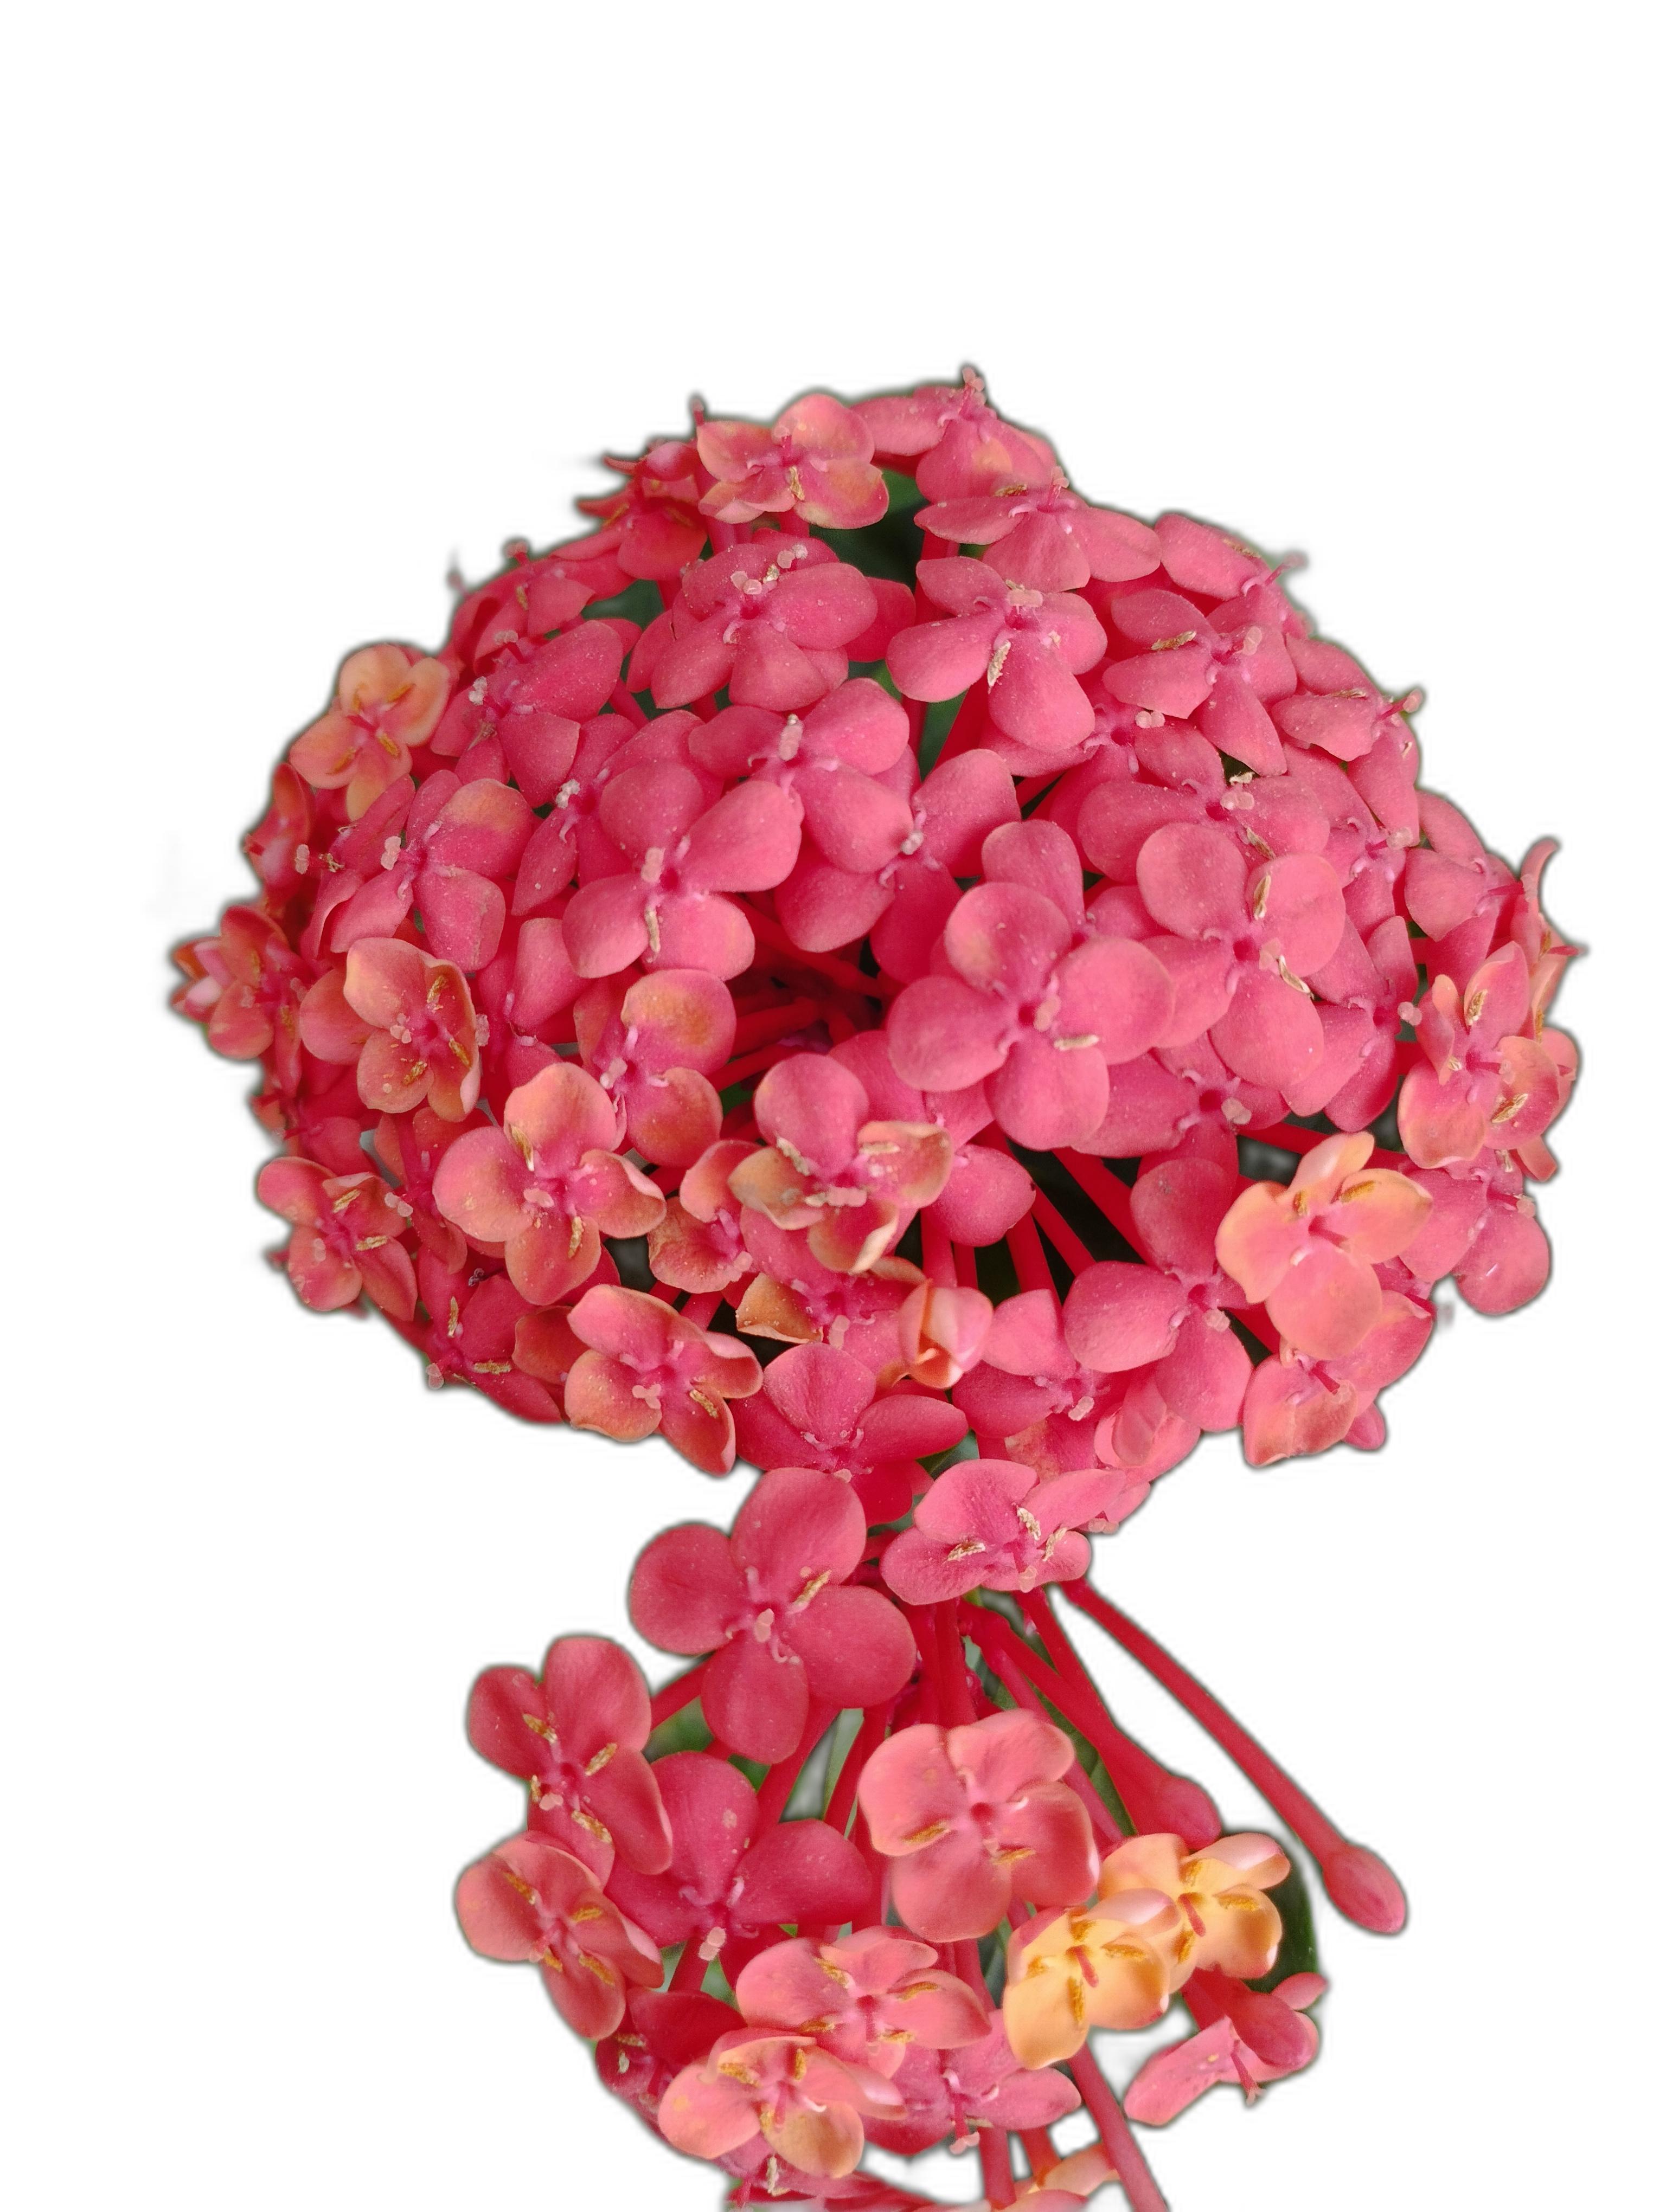
Label: Jungle geranium